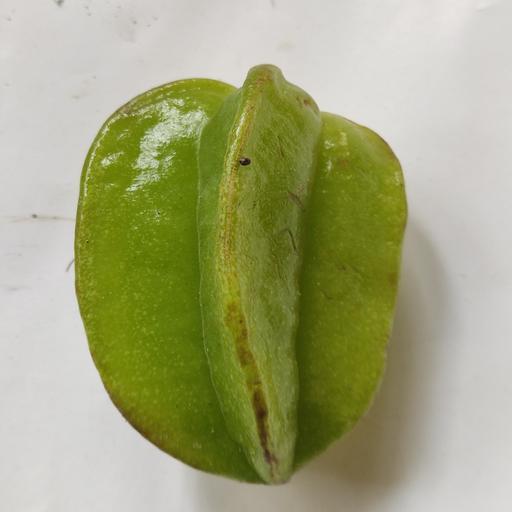
Crop type: Carambola